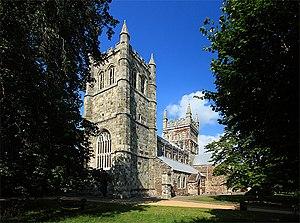
Ine est roi du Wessex de 688 ou 689 à 726.